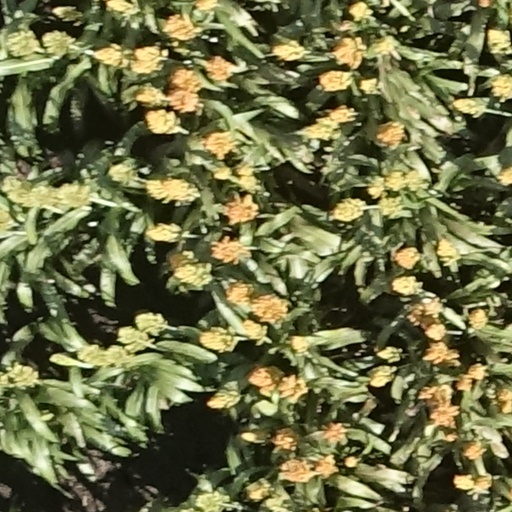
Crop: sorghum